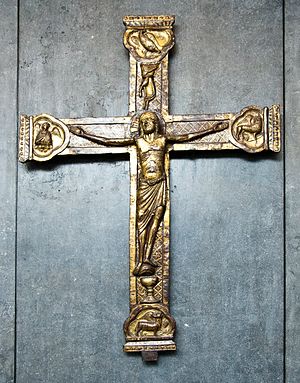
Ørting Kirke
Krucifiks fra 1225 oprindelig fra Ørting Kirke, nu på Nationalmuseet
Ørting Kirke, Ørting Sogn, Hads Herred i det tidligere Aarhus Amt, nu beliggende i Odder Kommune. Kirken ligger 6 kilometer syd for Odder. Tårnet blev bygget i 1891.